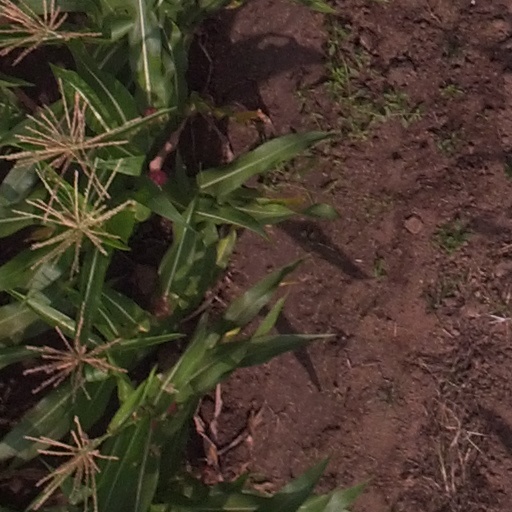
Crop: maize; corn